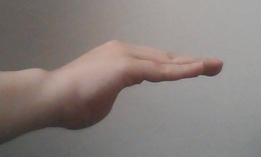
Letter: haa